Sistine Chapel

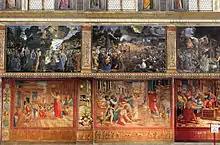
Raphael tapestries in the Sistine Chapel

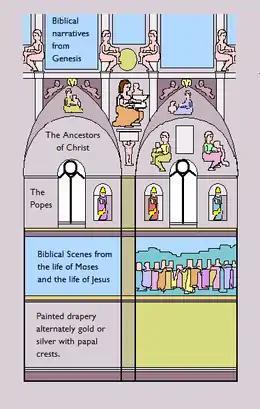
Diagram of part of the vertical fresco decoration of the Sistine Chapel

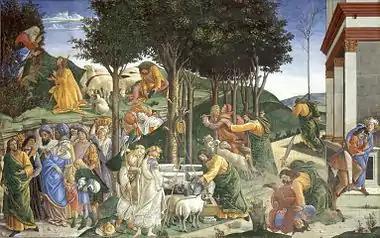
"Trials of Moses" by Botticelli

The ceiling of the chapel is a shallow cross vault (or flattened groin vault), springing from a continuous string course that encircles the walls at the level of the window arches. This main vault is intersected transversely by smaller vaults above each window, creating a rhythmic division of the ceiling’s lower sections into a series of spandrels and lunettes. These elements rise from shallow pilasters positioned between the windows and contribute to the overall architectural framework of the painted scheme. The four curved triangular sections at the corners of the vault—though not true pendentives in structural terms—are sometimes referred to as pendentives in art historical literature, owing to their similar shape and transitional function. The cross vault was originally painted brilliant-blue and dotted with gold stars, to the design of Piermatteo Lauro de' Manfredi da Amelia. The pavement is in opus alexandrinum, a decorative style using marble and coloured stone in a pattern that reflects the earlier proportion in the division of the interior and also marks the processional way from the main door, used by the Pope on important occasions such as Palm Sunday.